Nanban trade

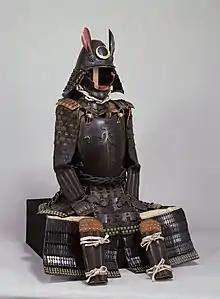
Armor in European style

After the country was pacified and unified by Tokugawa Ieyasu in 1603 however, Japan progressively closed itself to the outside world, mainly because of the rise of Christianity.